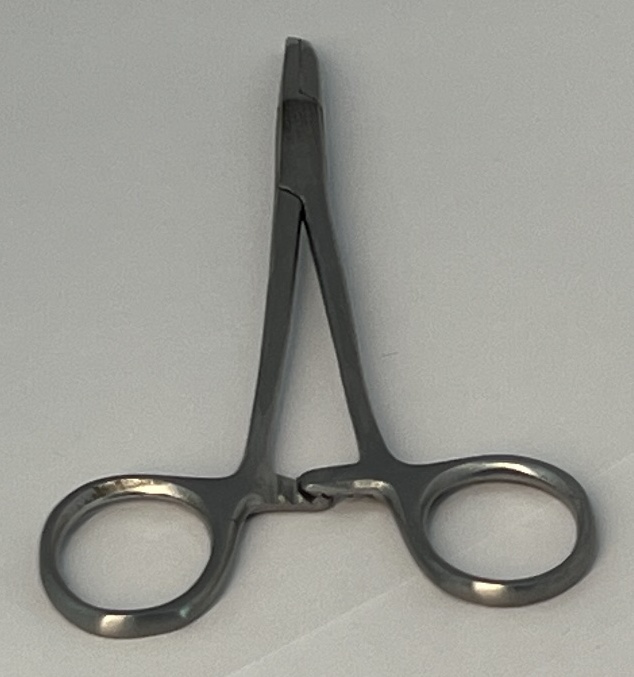
Hinged instrument state: closed